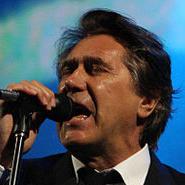
Age: 65